Edward Finch (diplomat)

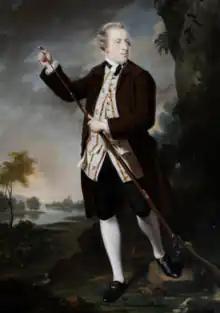
Hon. Edward Finch-Hatton by Nathaniel Hone the Elder

Hon. Edward Finch-Hatton (c.1697 – 16 May 1771) of Kirby Hall, near Rockingham, Northamptonshire, was a British diplomat and politician who sat in the House of Commons for 41 years from 1727 to 1768. The youngest son of the 7th Earl of Winchilsea